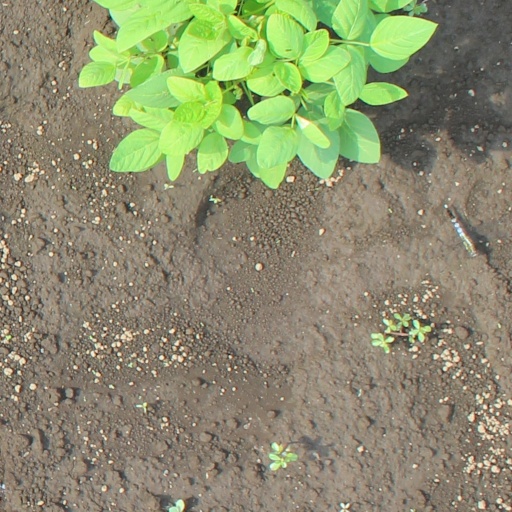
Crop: soybean